Russian Association of Proletarian Writers

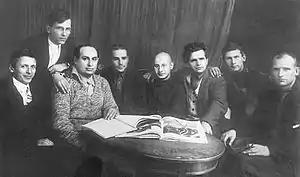
Leadership of the RAPP in the late 1920s. From the left: Alexei Selivanovsky, Mikhail Lusgin, Béla Illés, Vladimir Kirshon, Leopold Averbakh, Fyodor Panferov, Alexander Fadeyev and Ivan Makaryev.

The Russian Association of Proletarian Writers, also known under its transliterated abbreviation RAPP was an official creative union in the Soviet Union established in January 1925.